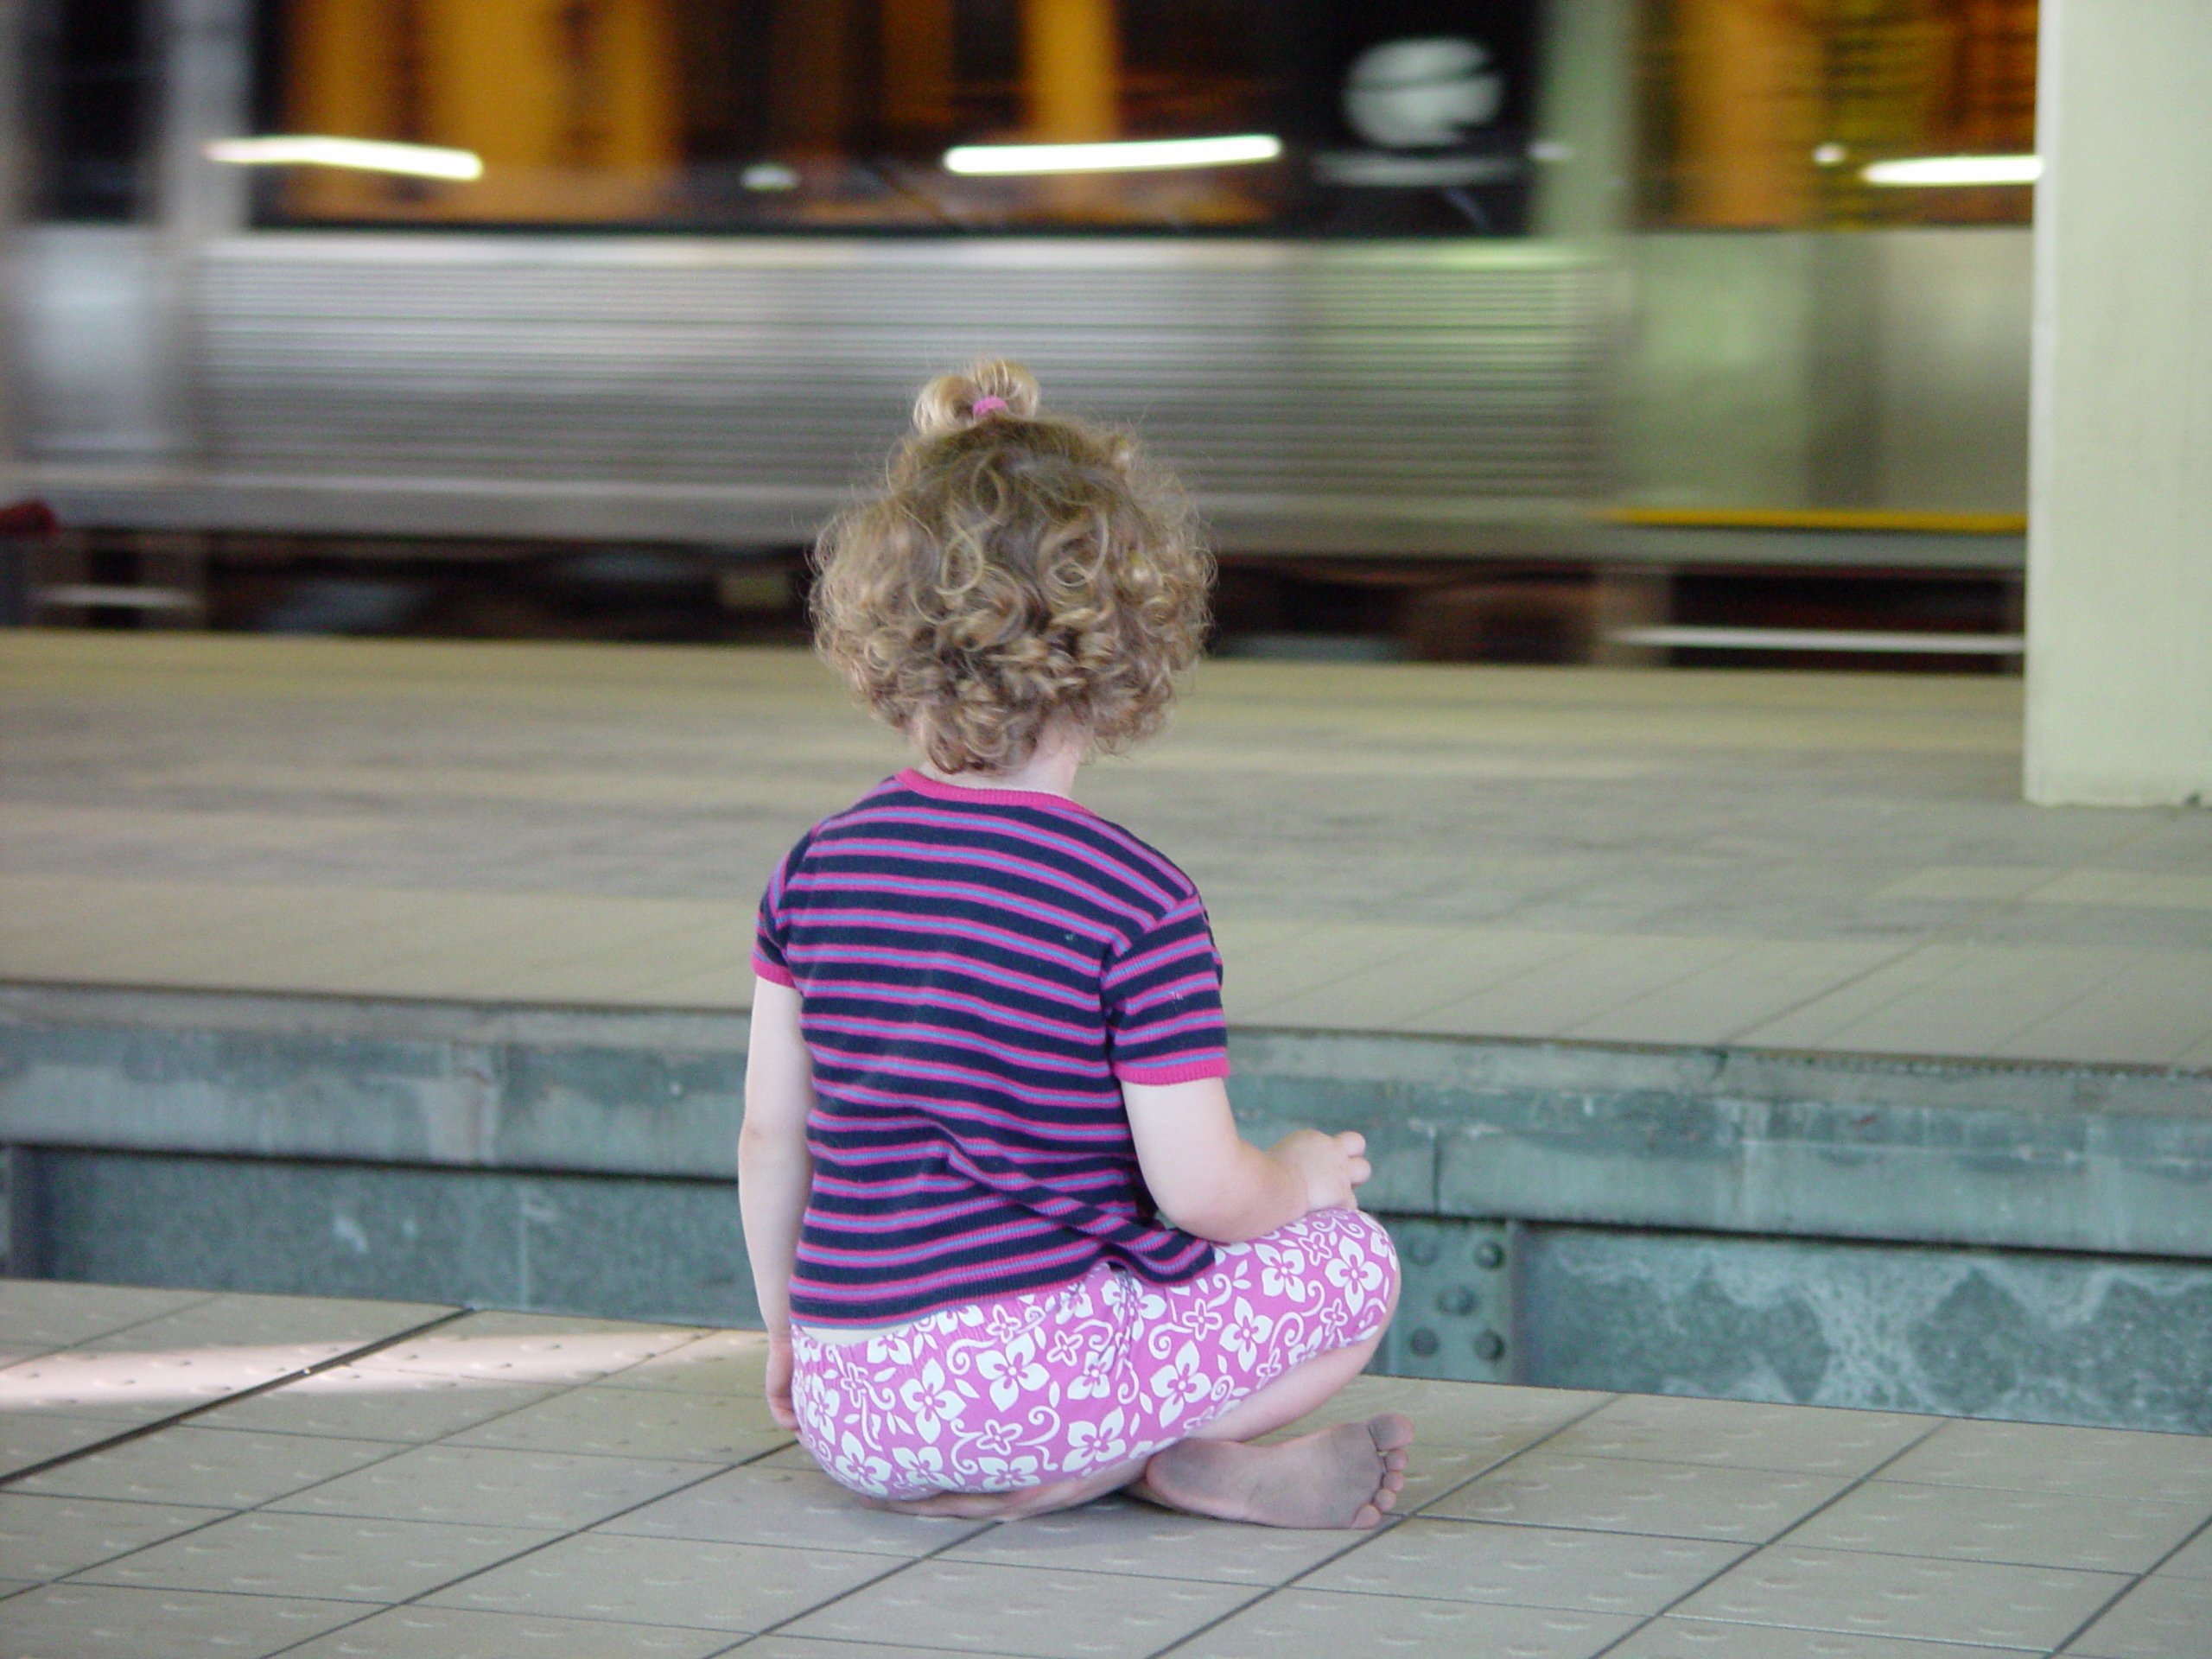
purple, metro, young, spring, color, sitting, child, pink, sit, dress, toddler, day, railway station, small child, s bahn, human positions